Central Park

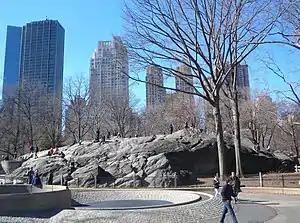
East side of Rat Rock

The Tammany Hall political machine, which was the largest political force in New York at the time, was in control of Central Park for a brief period beginning in April 1870. A new charter created by Tammany boss William M. Tweed abolished the old 11-member commission and replaced it with one with five men composed of Green and four other Tammany-connected figures. Subsequently, Olmsted and Vaux resigned again from the project in November 1870. After Tweed's embezzlement was publicly revealed in 1871, leading to his imprisonment, Olmsted and Vaux were re-hired, and the Central Park Commission appointed new members who were mostly in favor of Olmsted.